Jean Bégin

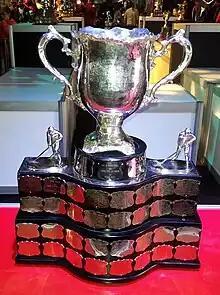
Silver bowl trophy with two large handles, mounted on a wide black plinth engraved with team names on silver plates.

On November 6, 1987, he was announced as an assistant coach to Dave Chambers on the Canada men's national junior ice hockey team, to replace Clément Jodoin who joined the Pittsburgh Penguins. The Canadian juniors travelled to Moscow for the 1988 World Junior Ice Hockey Championships, and won the gold medal with a record of six wins and a draw. Canadian author Gare Joyce described Bégin as the easy-going part of the "good cop/bad cop" duo of the team's assistant coaches, compared to Ken Hitchcock.